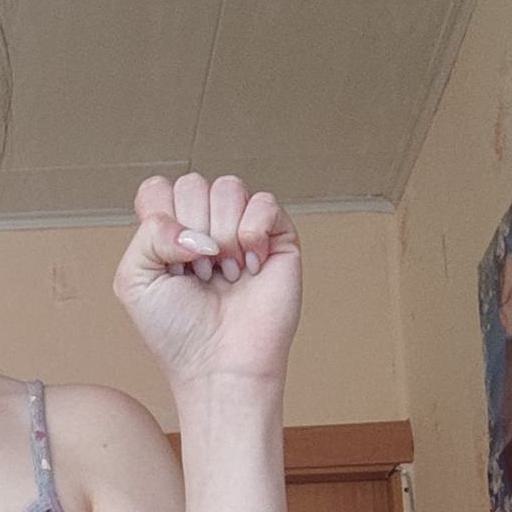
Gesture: fist